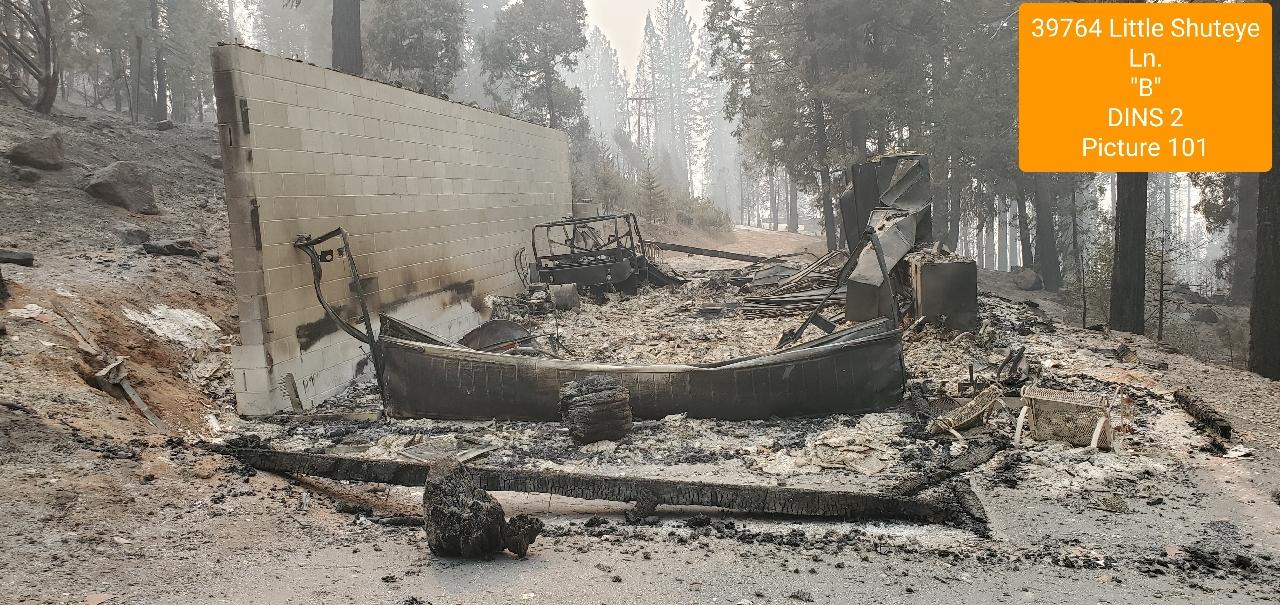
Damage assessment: destroyed